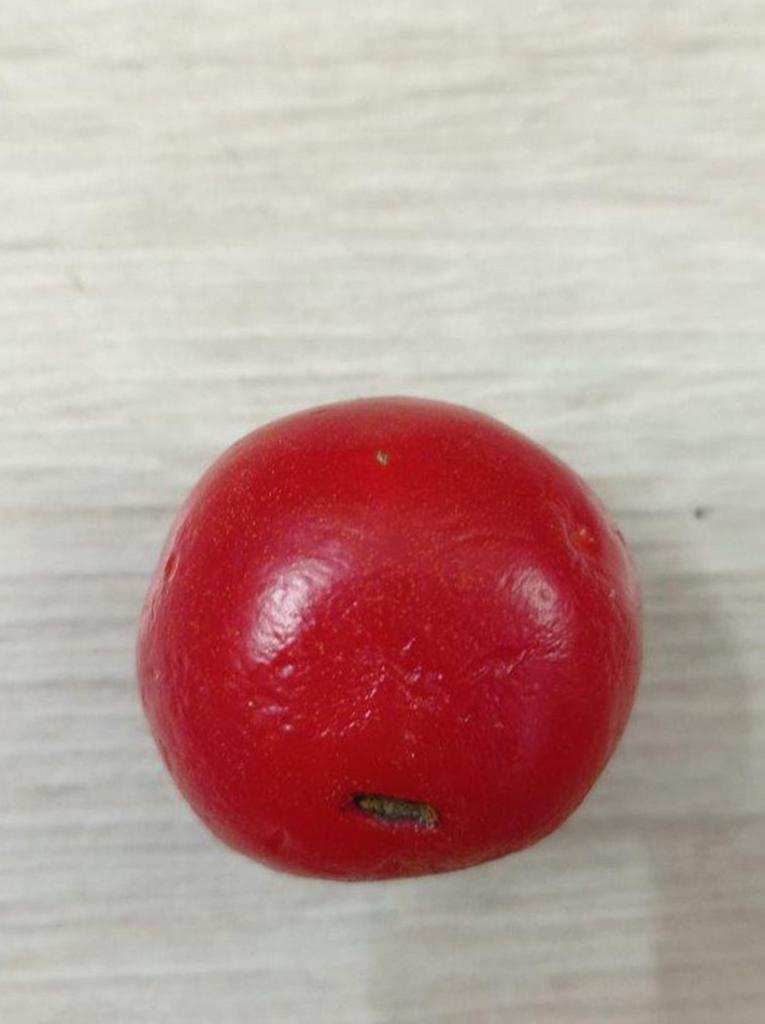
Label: Rotten